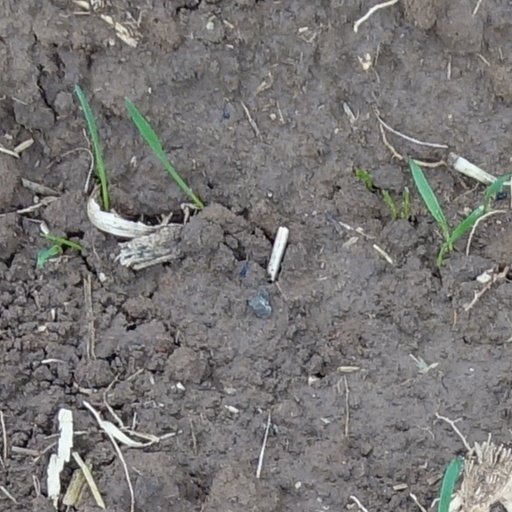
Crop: wheat